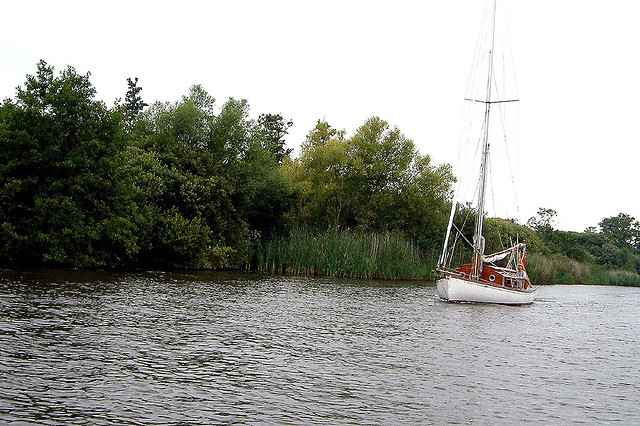
a tug boat is on the water near the bank

A sail boat with its sails down, floats in the water.

a small boat that is floating down a river

a small boat in a body of water